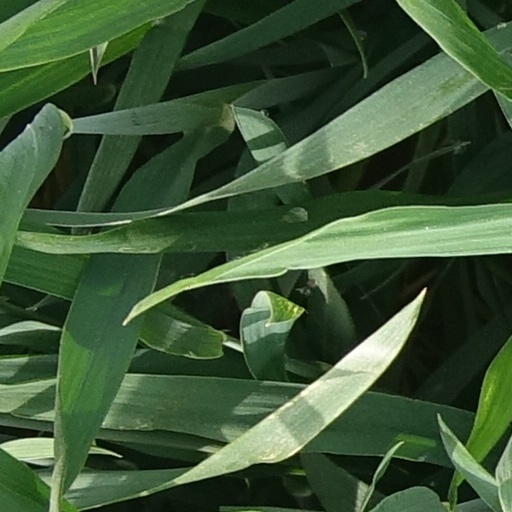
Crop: wheat